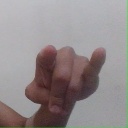
अक्षर: च